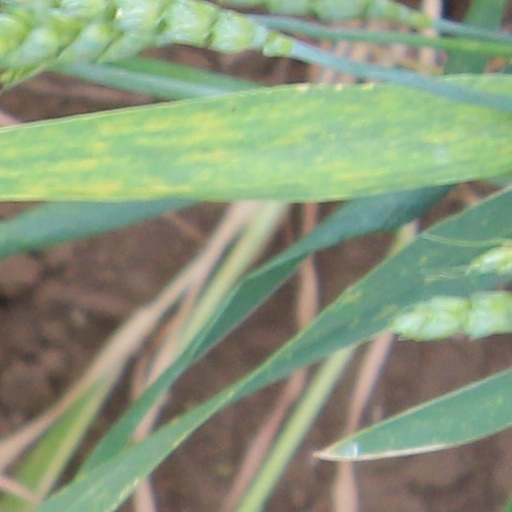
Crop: wheat